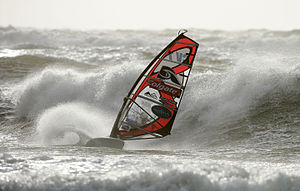
Windsurfing
Windsurfing, brætsejllads, er en sport, der involverer sejlads på et 2,4-2,7 meter langt bræt med vinden som fremdrift, ved hjælp af et enkelt sejl. Sporten kan betragtes som en hybrid mellem sejlads og surfing. Det er muligt, at dyrke windsurfing så længe der er nok vind til stede hvilket vil sige vindstyrker fra 4m/s til 20-25m/s, og en fart på mellem 20 og 30 knob er ikke ualmindelig. Det gælder om for surferen at fange vinden i sejlet og på den måde komme i fremdrift. Hvis surferen læner sejlet fremover mod næsen af brættet vil brættet dreje med vinden og hvis han tager det bagover mod hækken vil brættet styre op mod vinden.